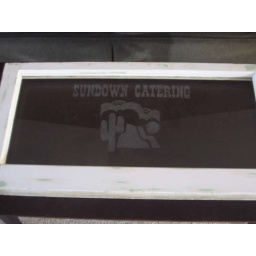
Custom order window with a business logo etched in the glass